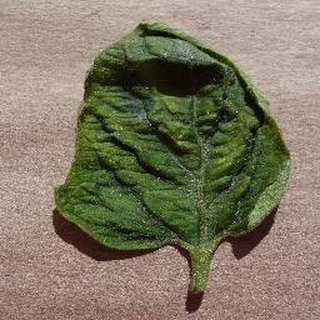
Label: tomato_yellow_leaf_curl_virus